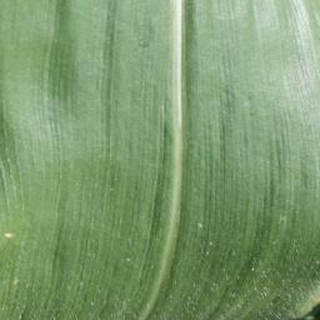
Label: healthy_corn